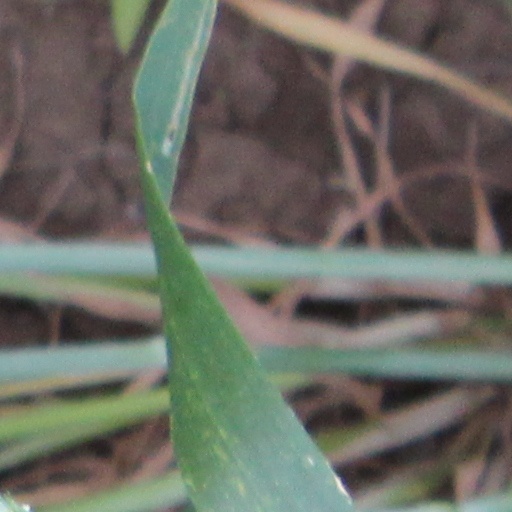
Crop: wheat